Paula Trickey

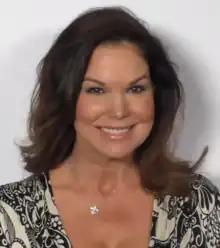
Trickey in 2016

Paula Trickey (born March 27, 1966) is an American actress. She is known for her role as Cory McNamara on the USA Network series "Pacific Blue" (1996–2000), and for her roles in a number of television films.